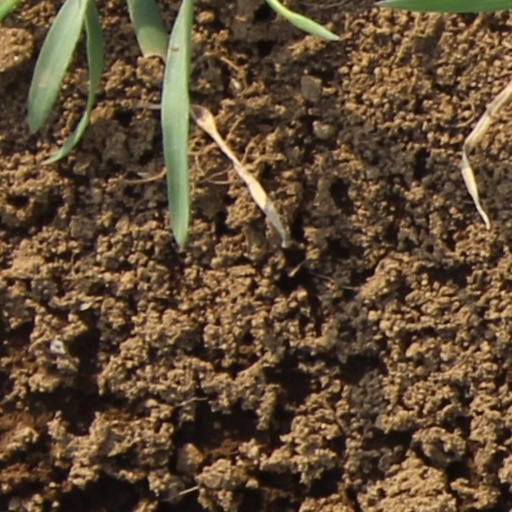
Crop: wheat